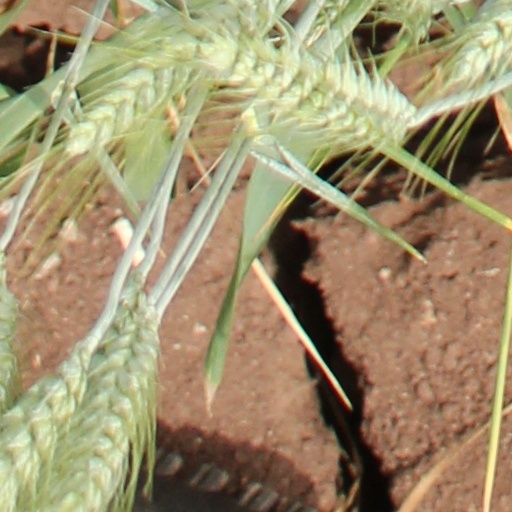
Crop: wheat